Evangelion (mecha)

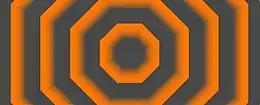
The Evas and Angels can generate a force field named AT Field, usually presented in the form of concentric octagons.

The Evas have regenerative capabilities and can produce a protective shield called an AT Field. They can move through the power provided by an external cable called an Umbilical Cable, which gives them the electrical energy needed to operate their circuits. In the absence of the cable, they can operate using the energy stored in a special internal battery, for a time limit ranging from sixty seconds to five minutes. When inactive, the units are housed in giant structures called "cages" and held in place by an anchoring structure, composed of various blocks and groups of safeties. Another characteristic element of the Angels and Evangelions is a red sphere called a core, located at their chest.